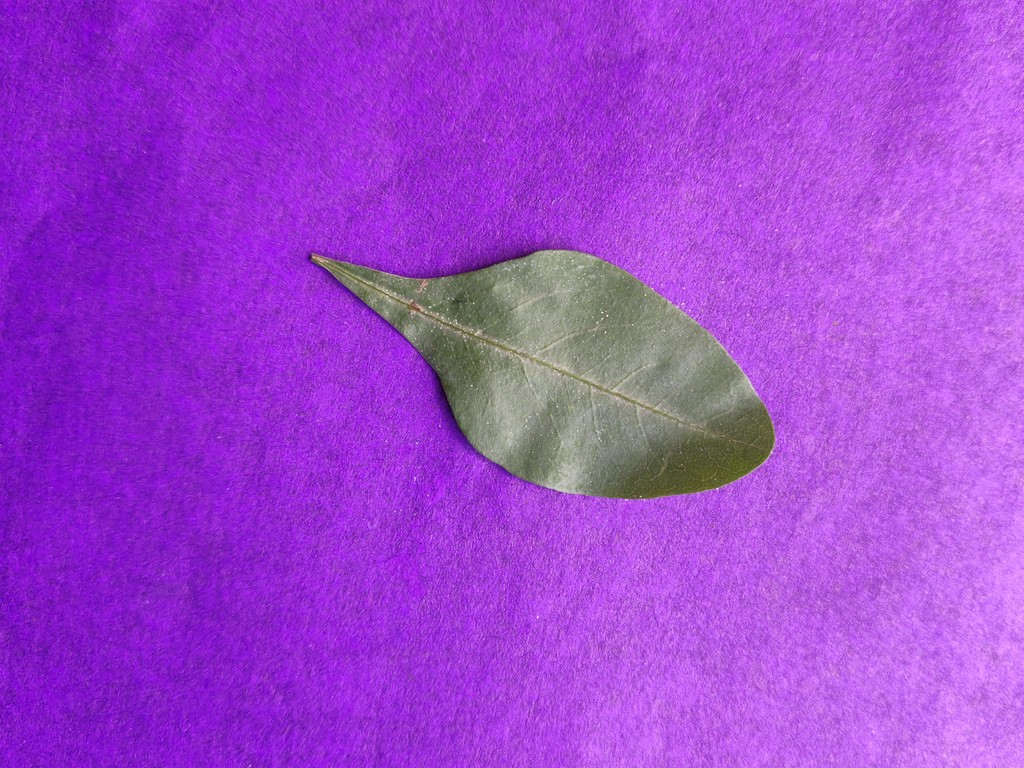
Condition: Healthy
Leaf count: single
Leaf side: front